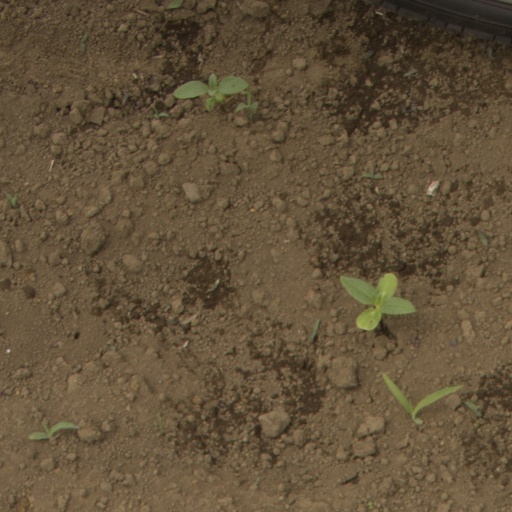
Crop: Jerusalem artichoke